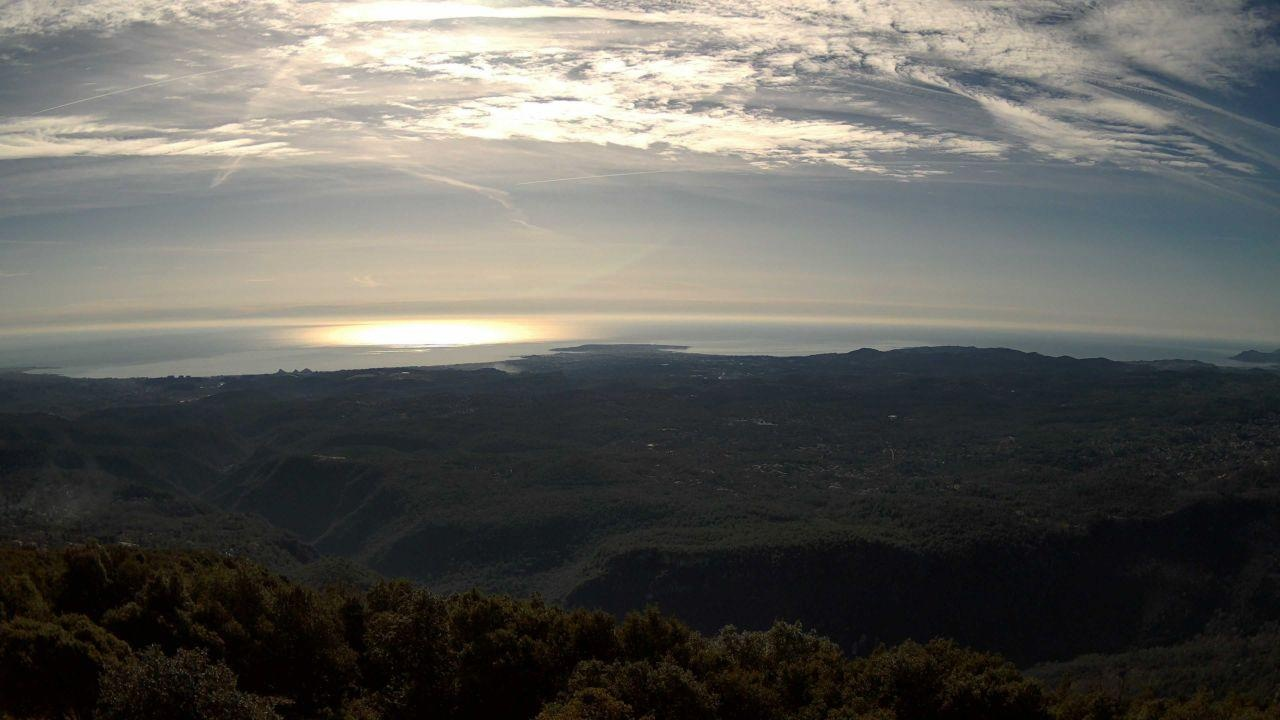
Fire: no
Smoke: yes